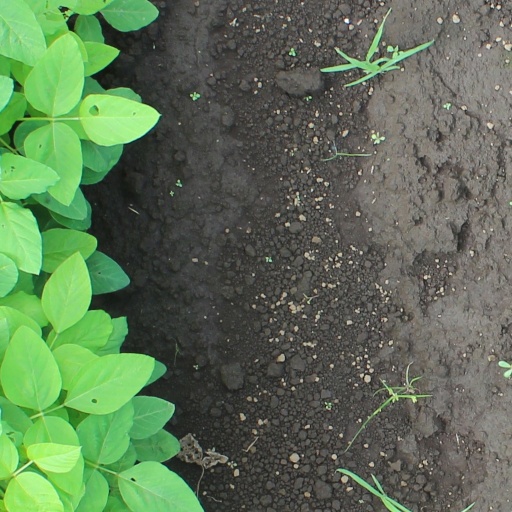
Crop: soybean